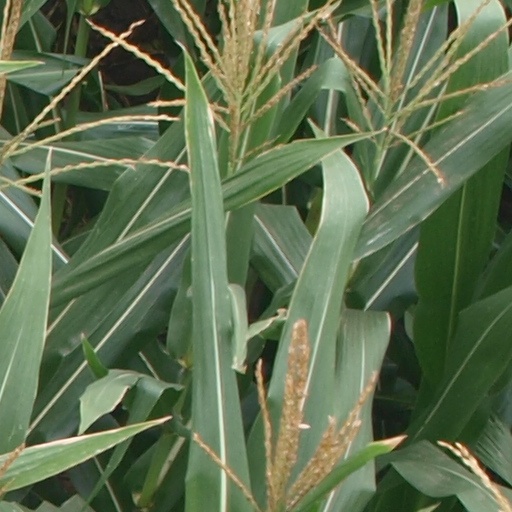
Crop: maize; corn